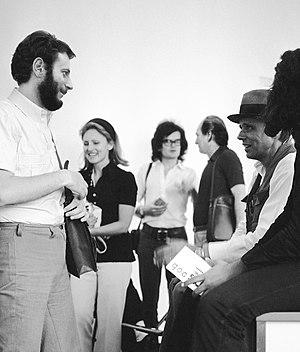
documenta 5, intitulée « Befragung der Realität – Bildwelten heute », est une manifestation culturelle qui s'est déroulée du 30 juin au 8 octobre 1972 à Cassel, en Allemagne sous la direction de Harald Szeemann.